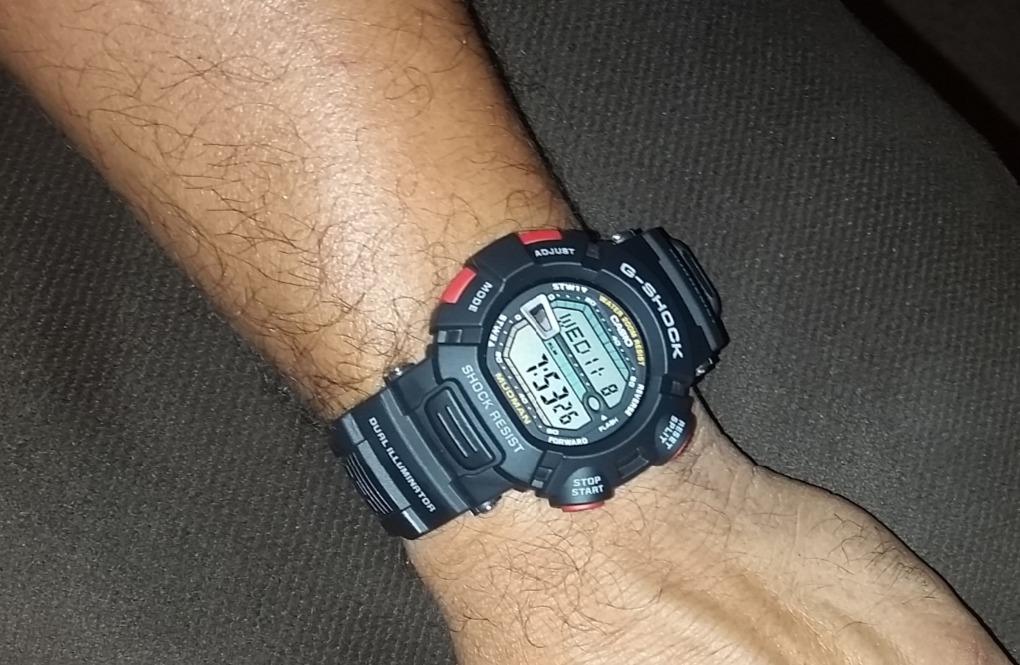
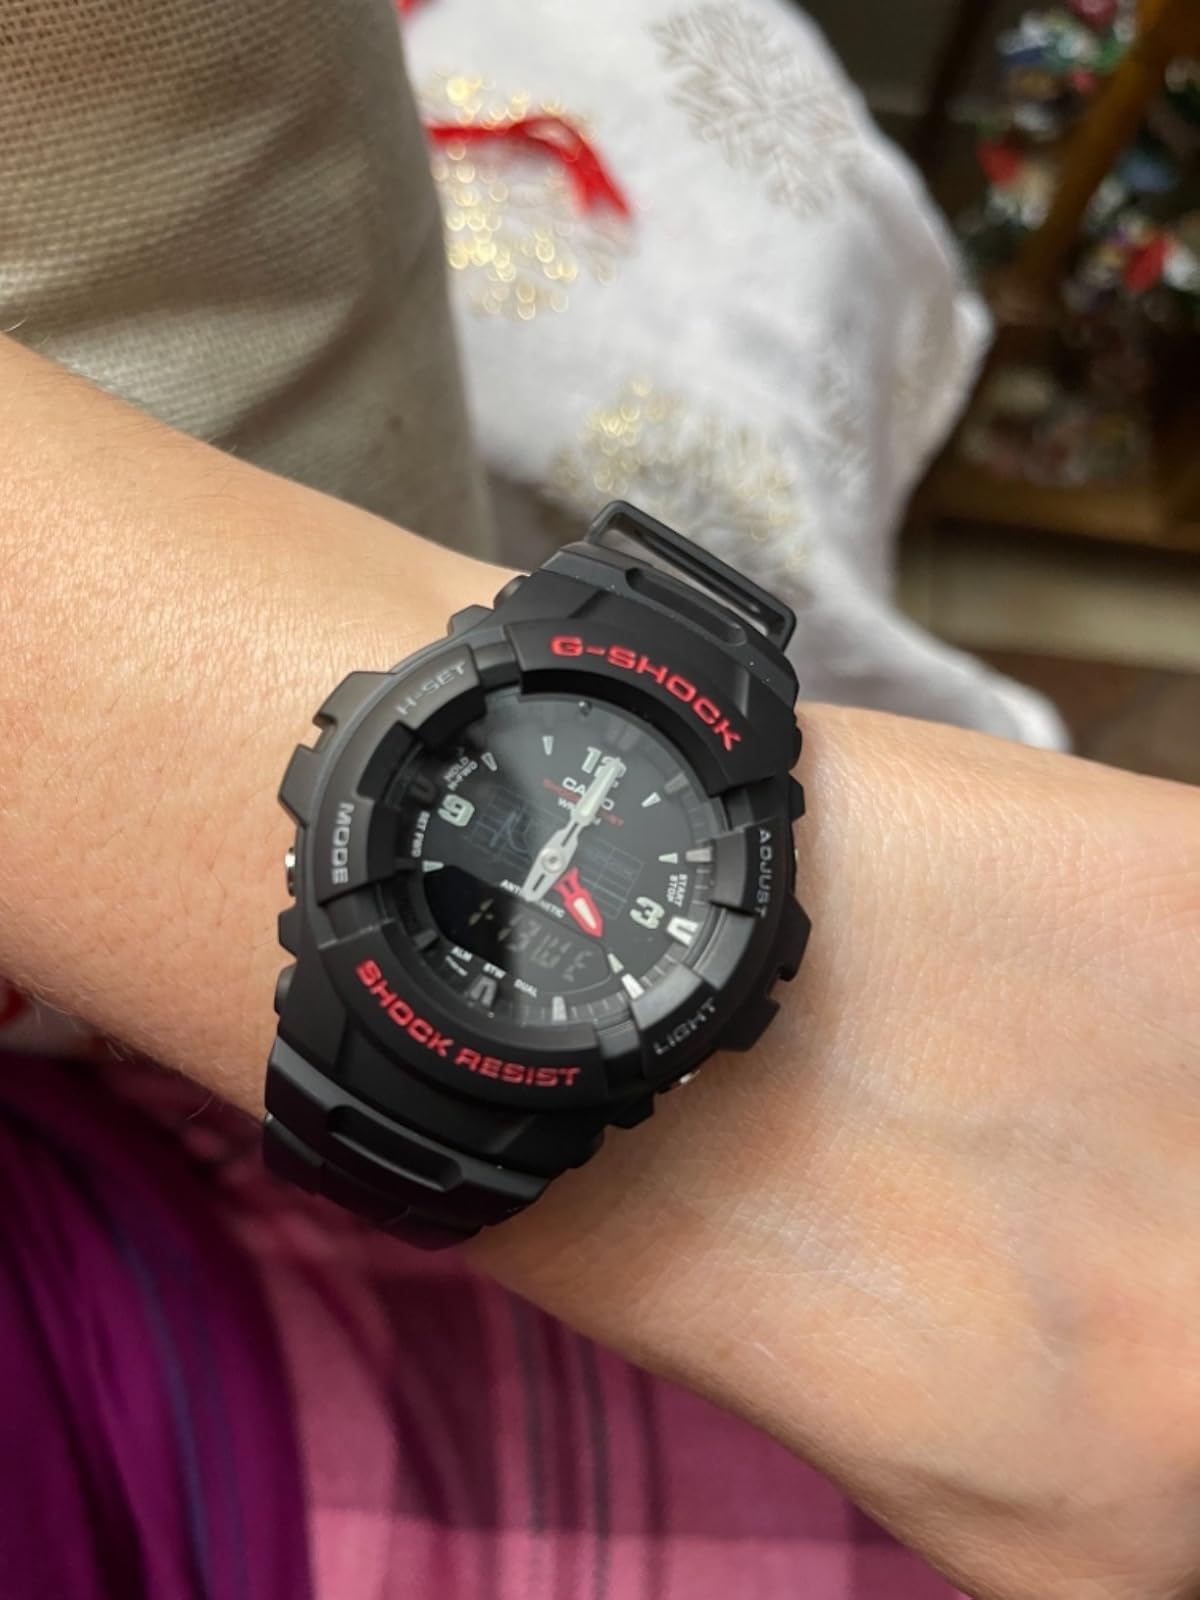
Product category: accessories_watch
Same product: no